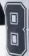
Number: 8